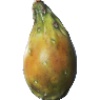
Label: Cactus fruit 1